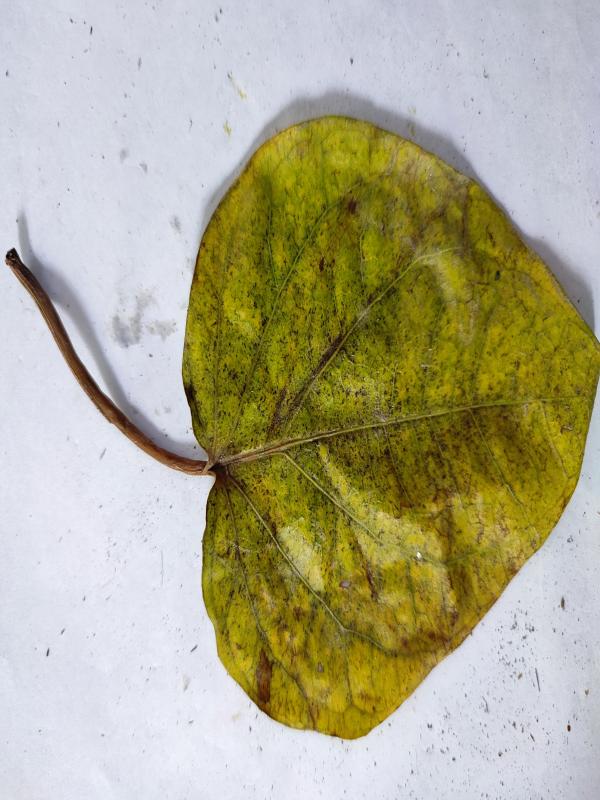
Label: Dried_Leaf